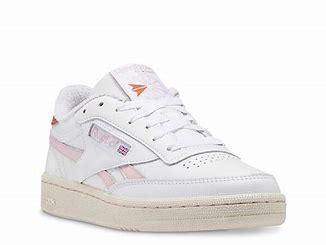
Brand: Reebok
Model: Club C Revenge